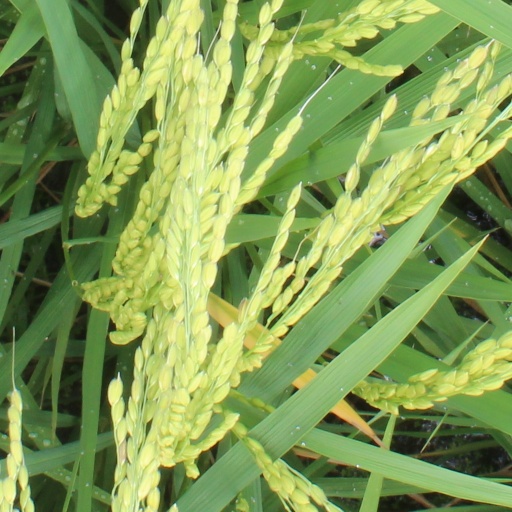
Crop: rice